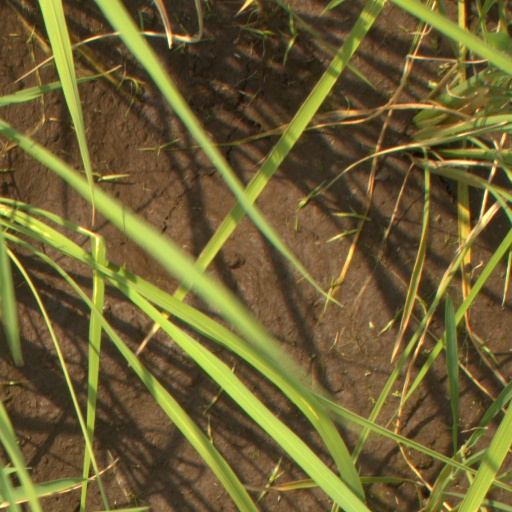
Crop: rice